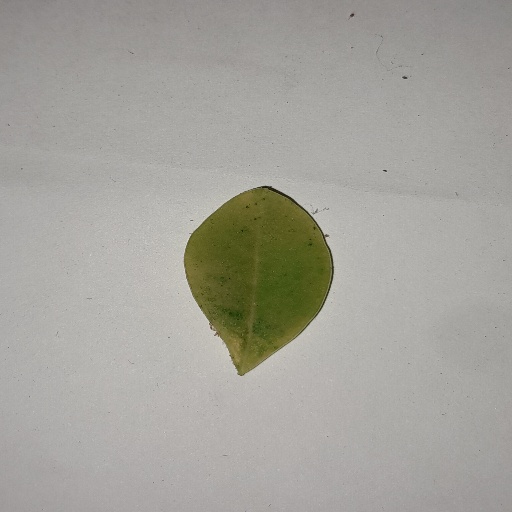
Species: Sojina
Leaf condition: Yellow Leaf